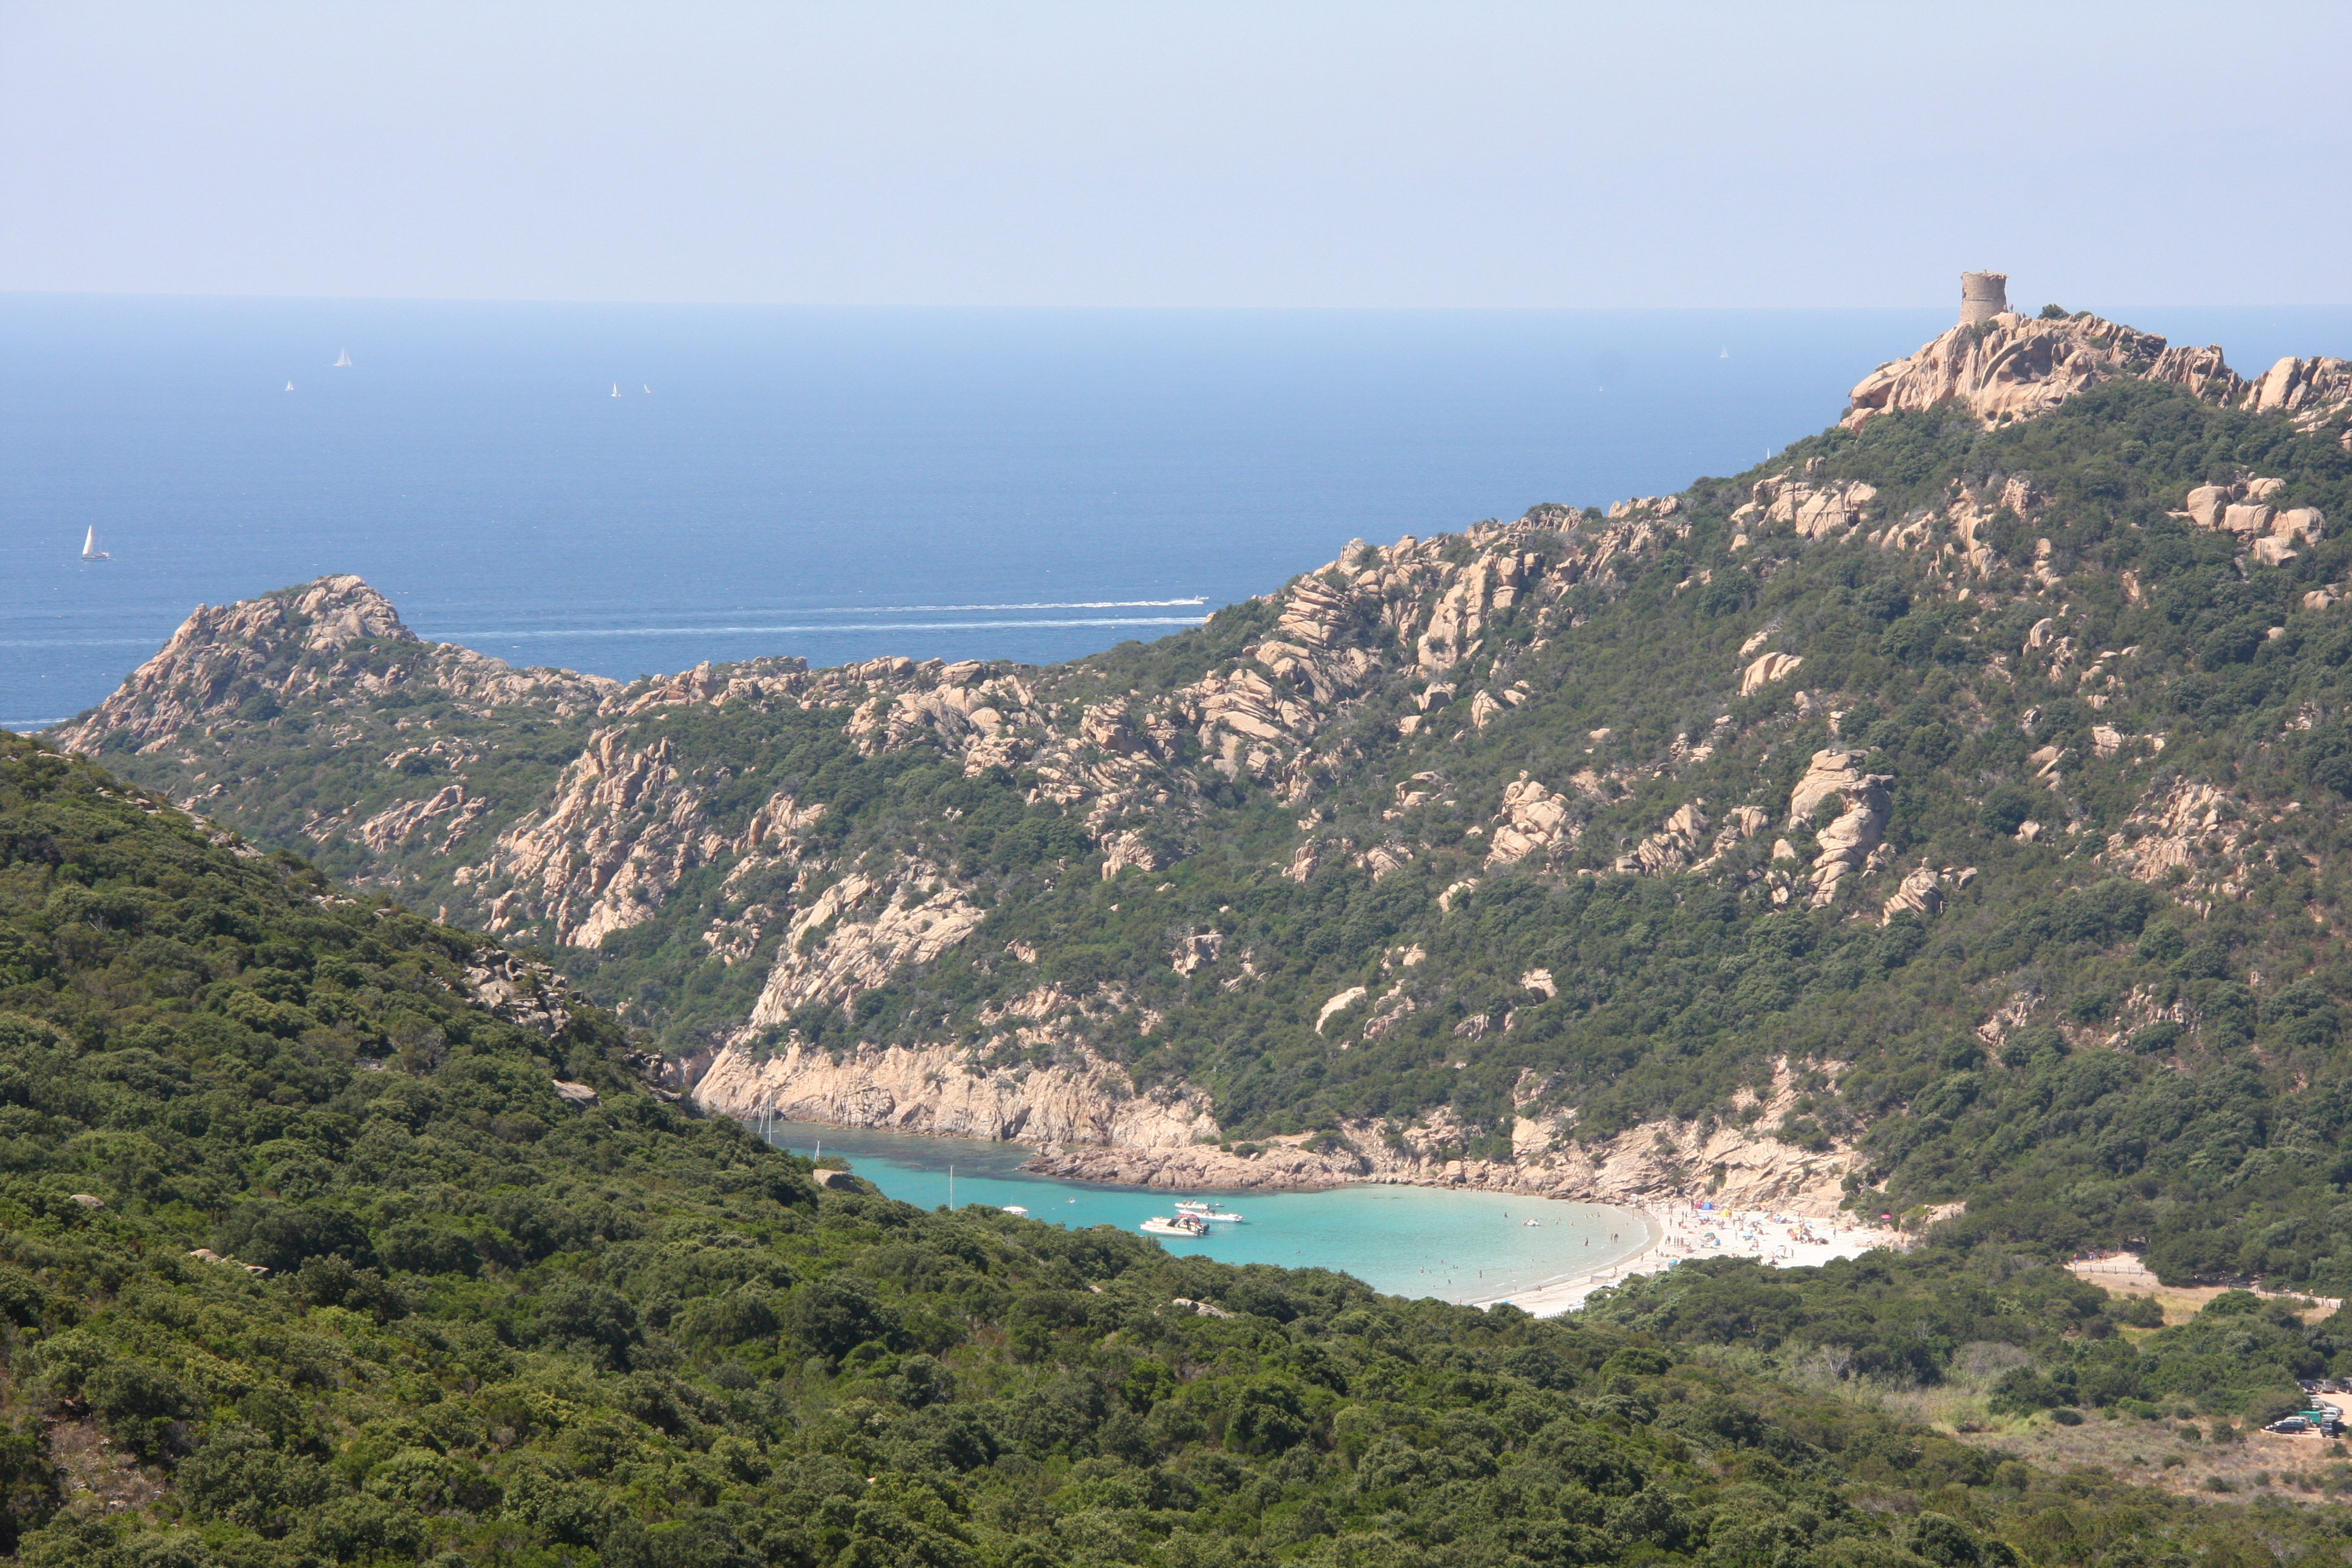
nature, coast, mountainous landforms, sky, headland, sea, promontory, mountain, cape, coastal and oceanic landforms, bay, hill, klippe, rock, cliff, tree, hill station, terrain, ridge, ocean, cloud, geology, tourism, photography, escarpment, mount scenery, vacation, national park, peninsula, inlet, mountain range, formation, beach, plateau